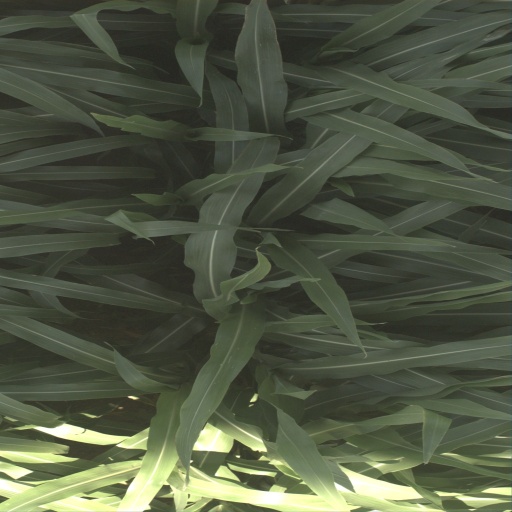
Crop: sorghum